Edward O'Neill (Wisconsin politician)

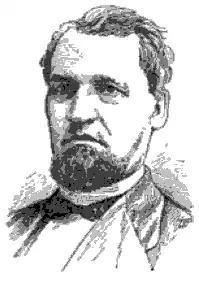

Edward O'Neill (March 14, 1820 – March 28, 1890) was an American merchant, banker and politician, who served in the Wisconsin State Senate and the State Assembly; and four one-year terms as Mayor of Milwaukee, Wisconsin, as well as nine years on the Milwaukee Board of School Directors, four of them as its president. He was a Democrat.